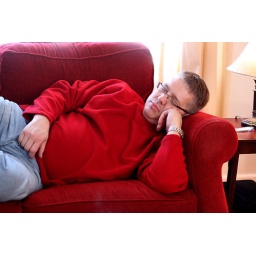
The husband in the red shirt on the red couch. Red. All over.